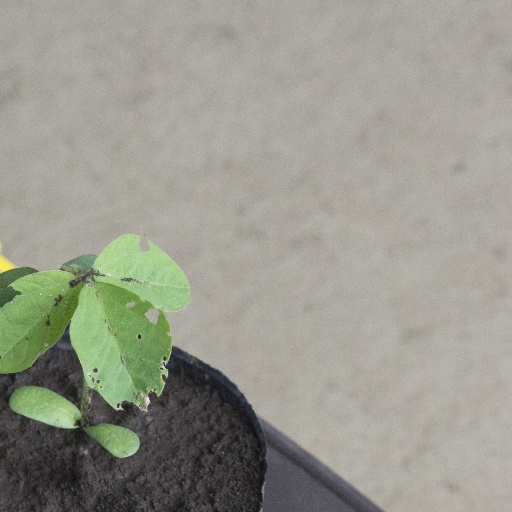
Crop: soybean